Sky position (RA, Dec in degrees): 240.114, 26.725
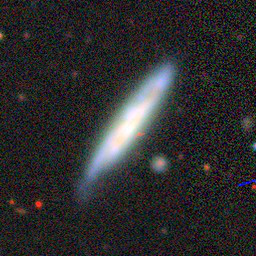
Galaxy morphology: Edge-on Galaxies without Bulge